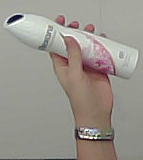
Product: rexona_spray